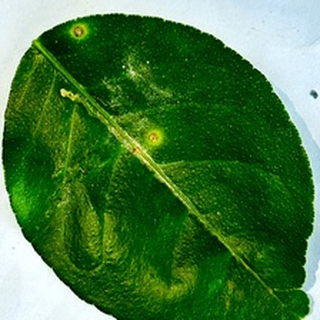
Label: lemon_anthracnose